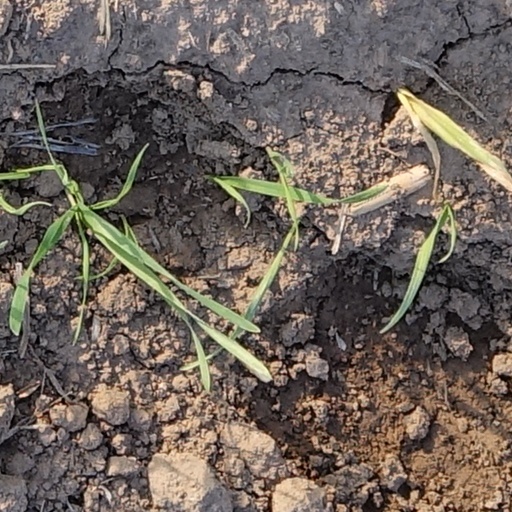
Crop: wheat